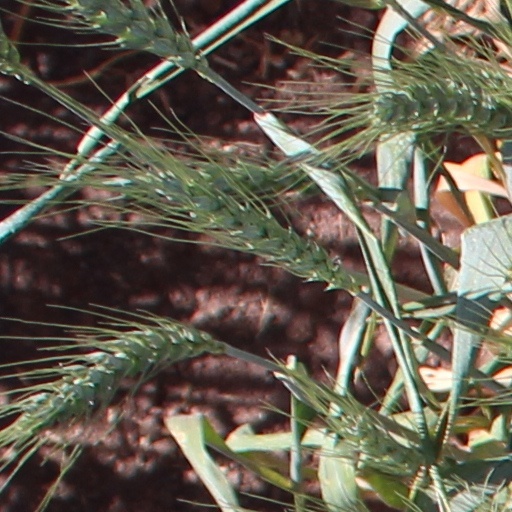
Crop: wheat